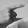
ASL letter: G